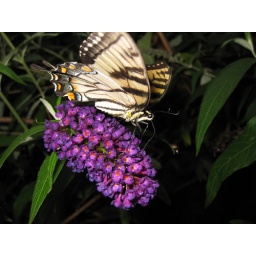
This is a butterfly drinking nector from a flower in the backyard